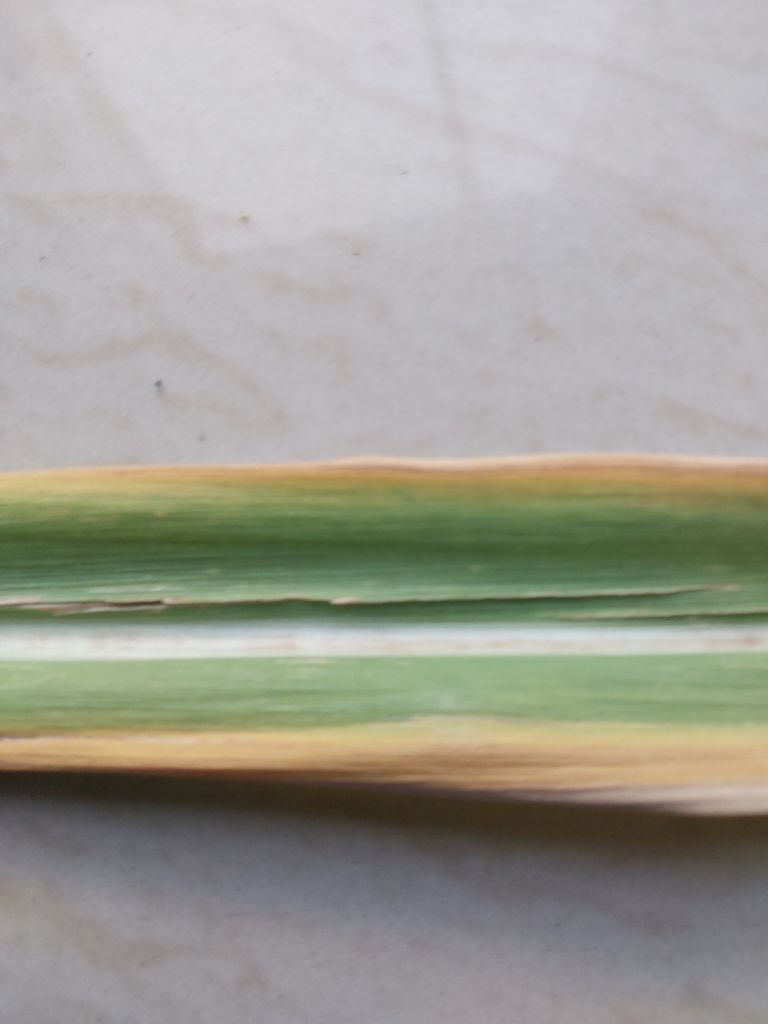
Label: Brown Spot